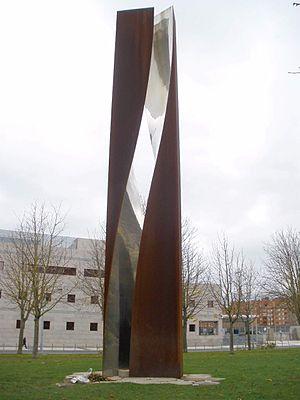
Eduardo Madina Muñoz, né le 11 janvier 1976 à Bilbao en Espagne, est un homme politique espagnol membre du Parti socialiste ouvrier espagnol.